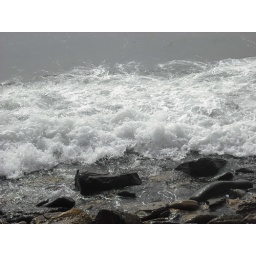
I took this about a year ago. we went on a little vacation in a beach house in vaca beach:)